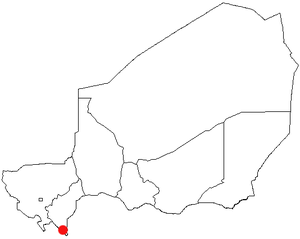
Gaya (Niger)
Gayas beliggenhed i Niger
Gaya er en by i det sydlige Niger, beliggende ved Nigerflodens bred, tæt på grænserne til nabolandene Benin og Nigeria. Byen har et indbyggertal på cirka 28.000.